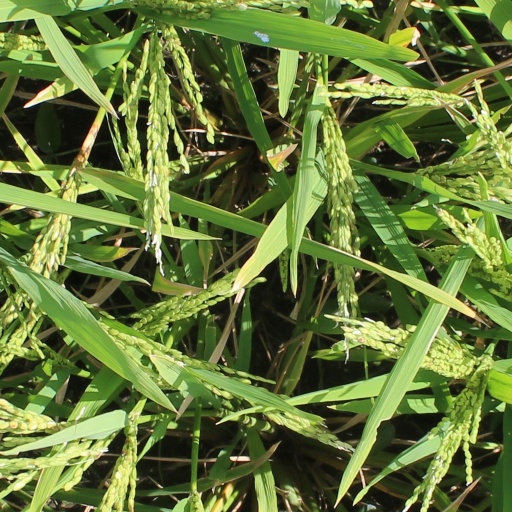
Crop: rice